Red Cloud

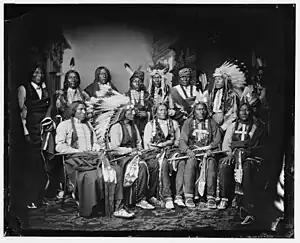
Seated, L to R: Yellow Bear, Red Cloud, Big Road, Little Wound, Black Crow; Standing, L to R: Red Bear, They Fear Even His Horses, Good Voice, Ring Thunder, Iron Crow, White Tail, Young Spotted Tail, ca. 1860–1880

The treaty established the Great Sioux Reservation, covering the territory of West River, west of the Missouri River in present-day Nebraska (which had been admitted as a state in 1867), and including parts of South Dakota. Uneasy relations between the expanding United States and the natives continued. In 1870, Red Cloud visited Washington D.C. and met with Commissioner of Indian Affairs Ely S. Parker (a Seneca and U.S. Army General), and President Ulysses S. Grant.